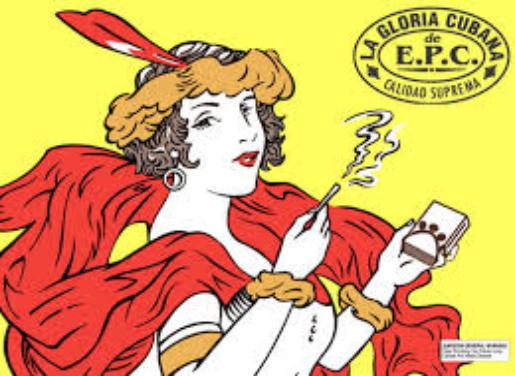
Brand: La Gloria Cubana
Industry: Necessities